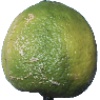
Label: Limes 1